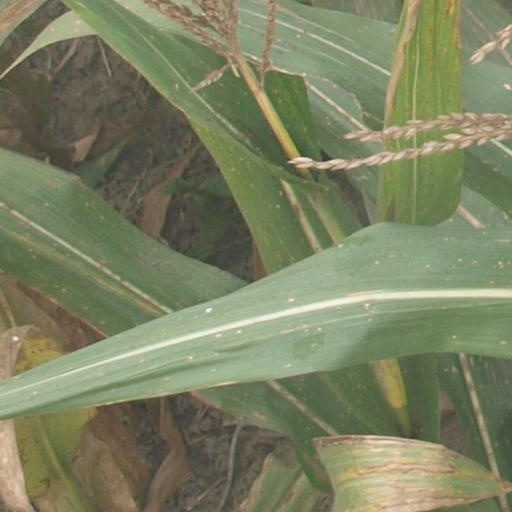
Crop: maize; corn